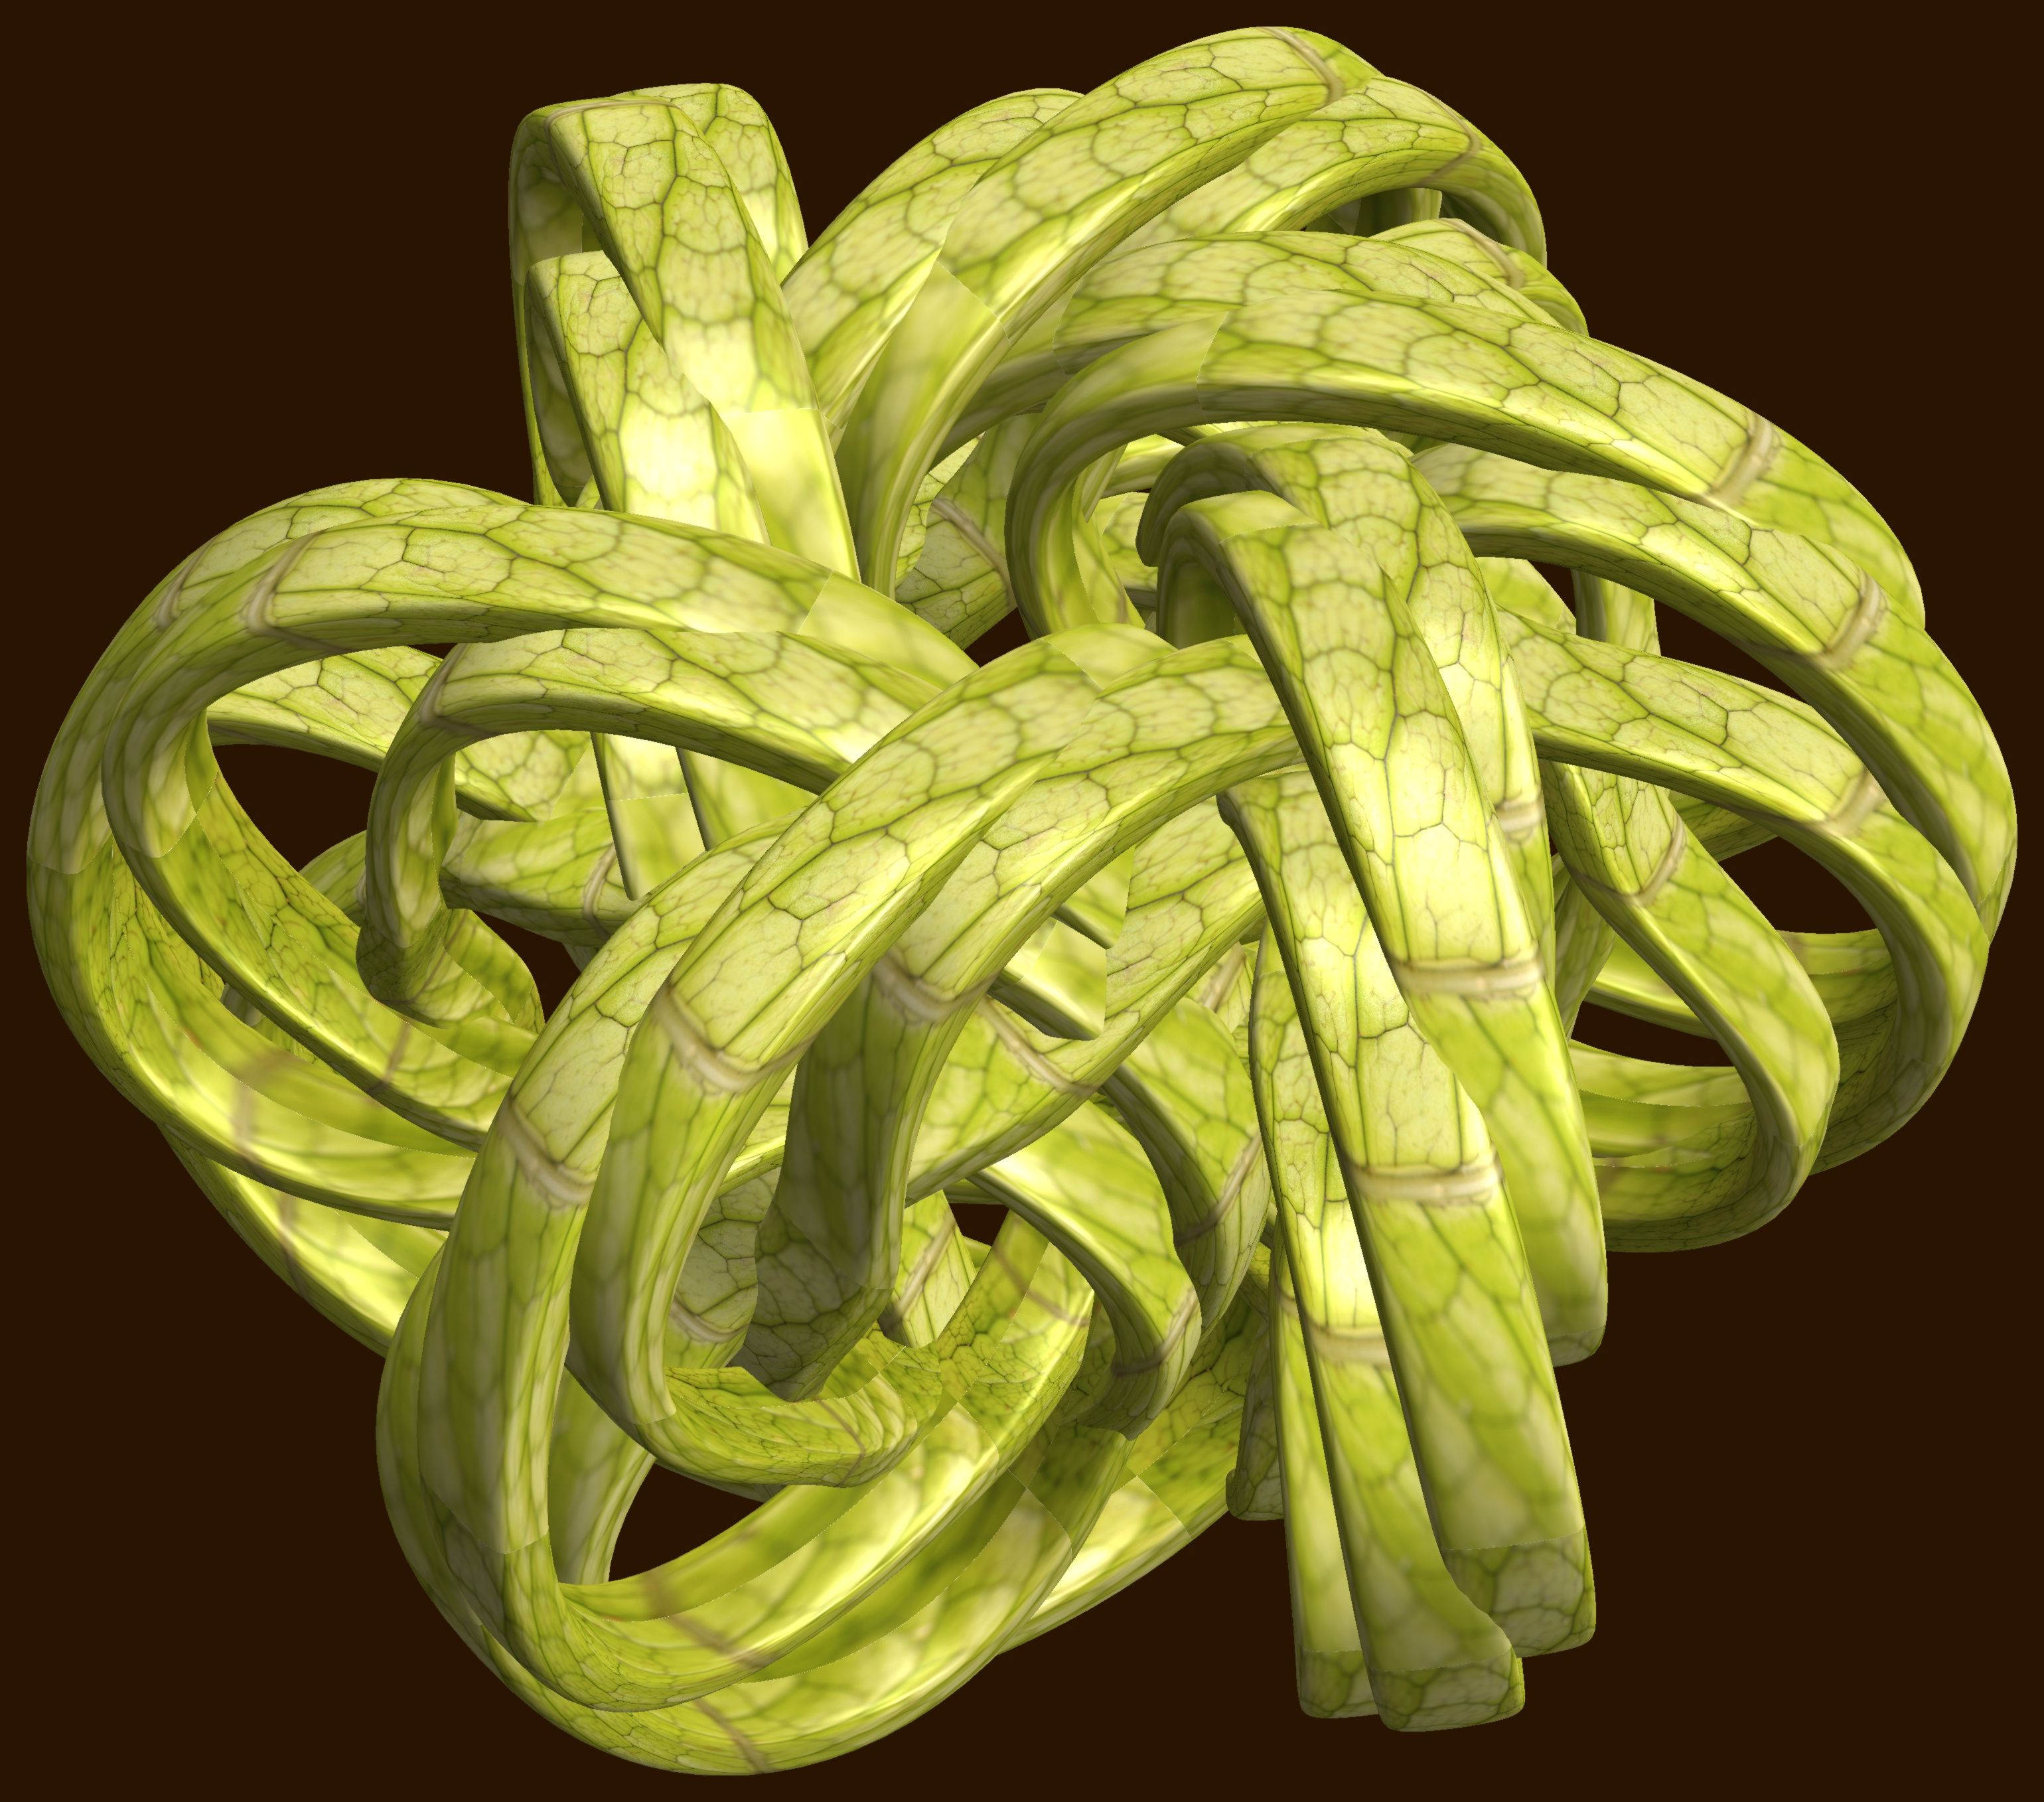
structure, plant, texture, flower, pattern, food, green, produce, vegetable, gourd, figure, design, symmetry, 3d, graphic, knot, mathematica, cg, parametricplot3d, code, program, algorithm, abstruct, mapping, flowering plant, land plant, fiddlehead fern